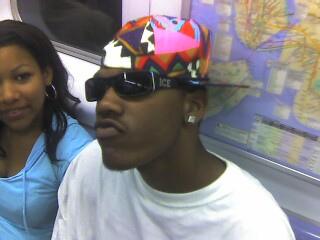
Black man with a very colorful baseball cap and sunglasses.